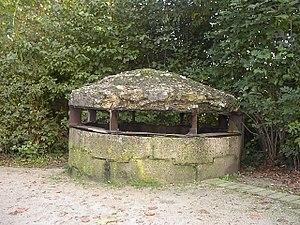
Bunker britannique de la 1ere Guerre Mondiale à Ypres (Belgique)